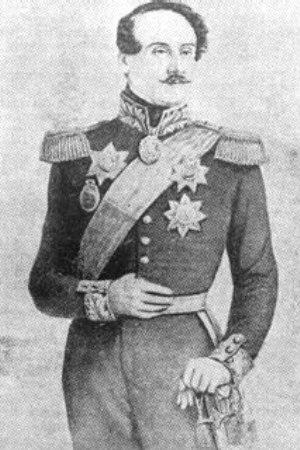
Grigore V Ghica ou Grigorie Alexandru Ghica X ou encore Grégoire Ghyka, né le 27 août 1807 et mort le 24 août 1857, membre de la Famille princière Ghica, est Hospodar de Moldavie de 1849 à 1853 puis de 1854 à 1856.